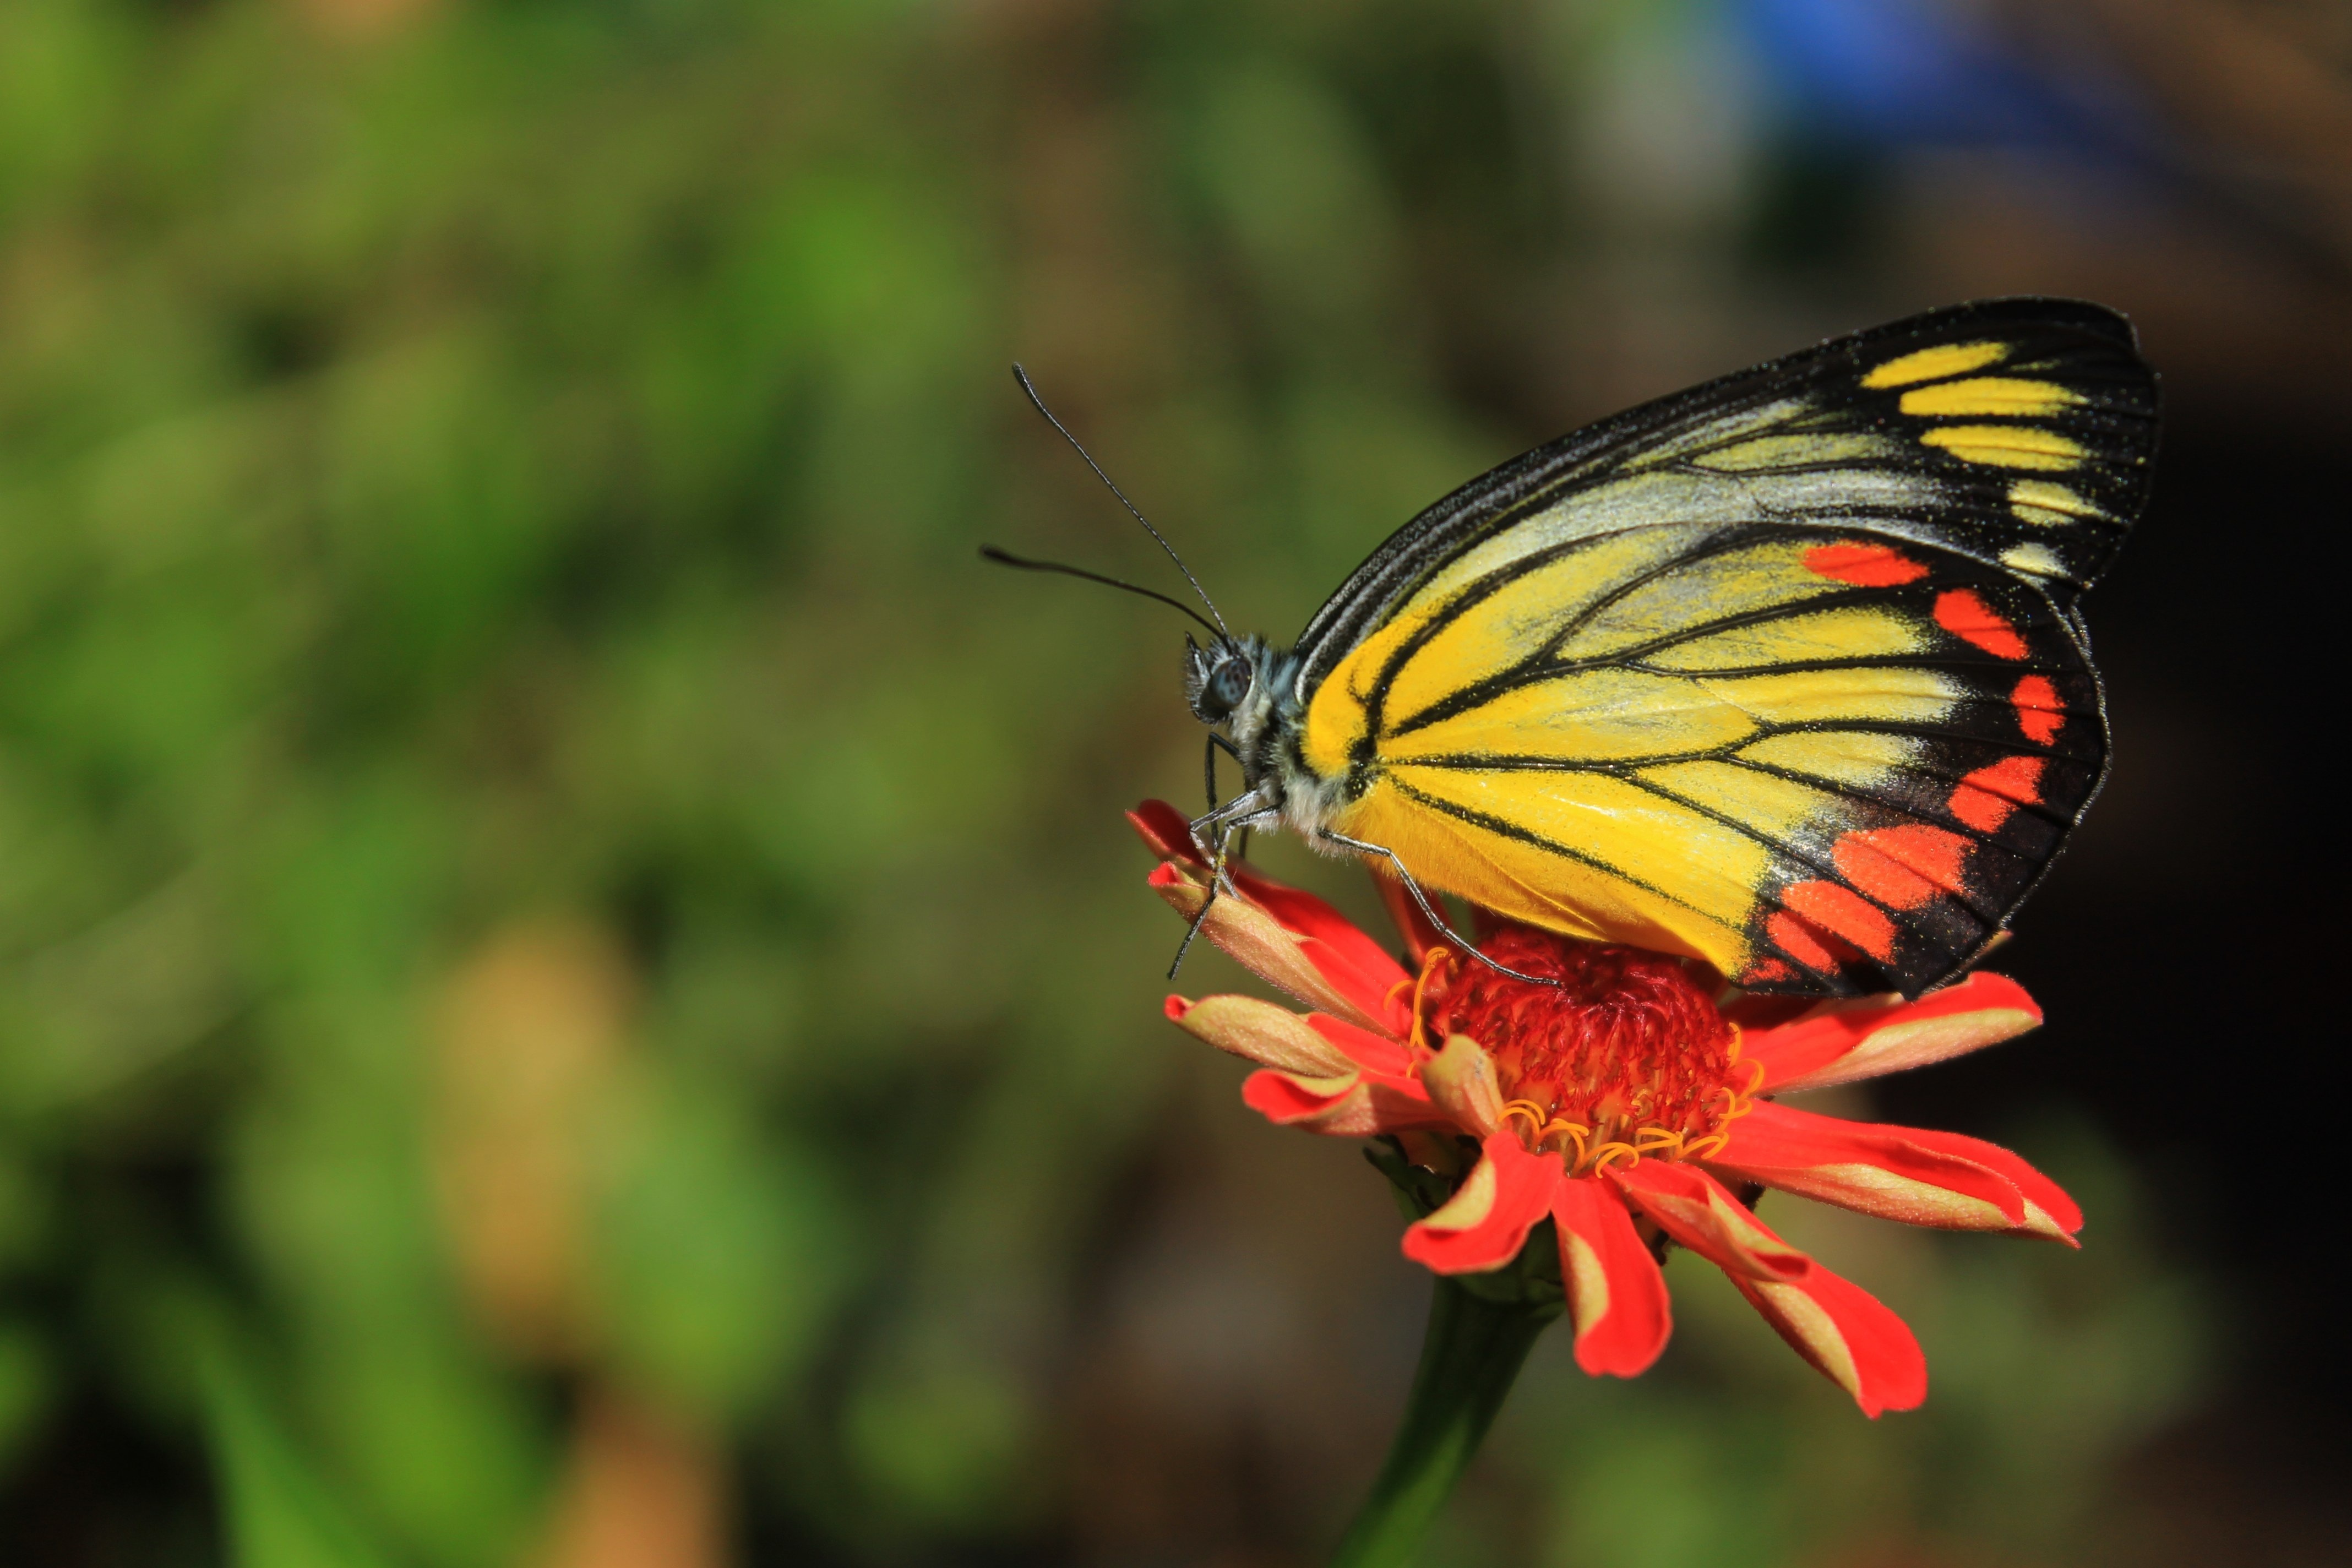
nature, flower, animal, insect, butterfly, colorful, flora, fauna, invertebrate, close up, monarch butterfly, nectar, macro photography, arthropod, pollinator, moths and butterflies